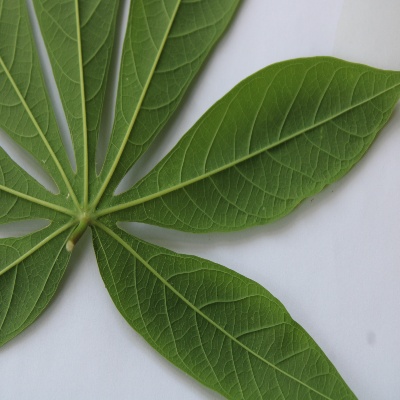
Crop: Cassava
Condition: healthy